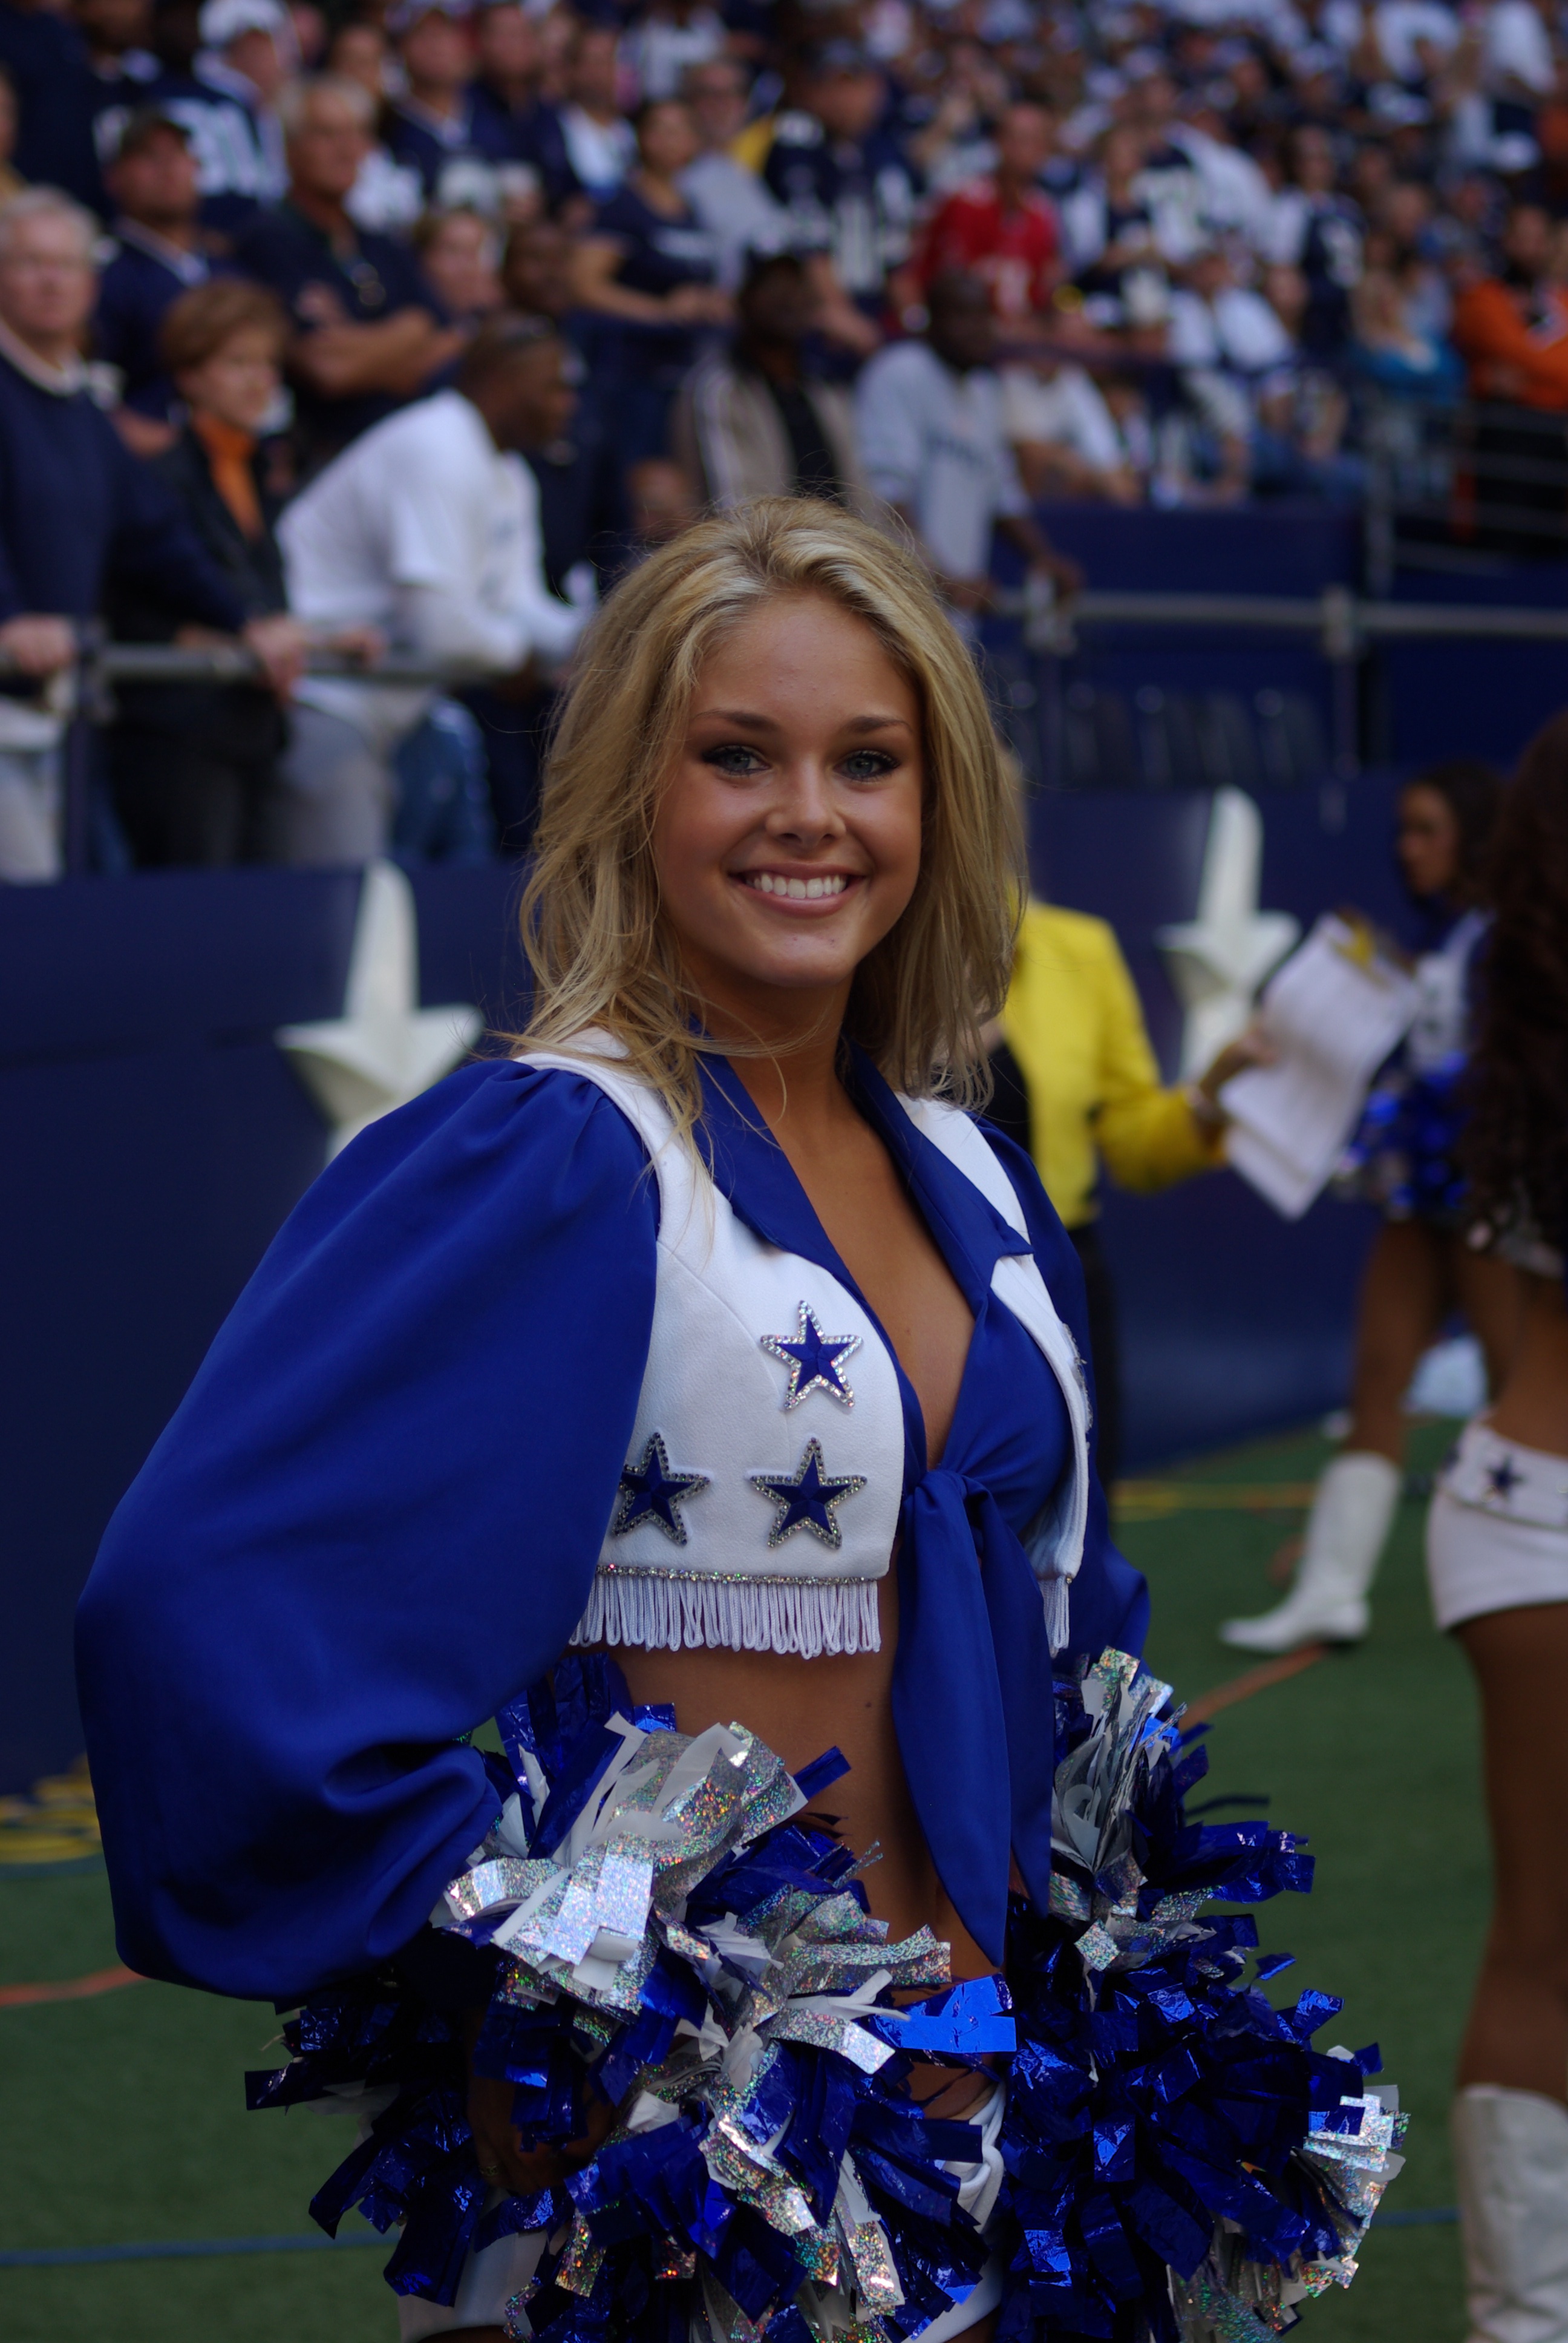
cheering, professional, performer, football, sports, cheerleader, cheerleading, entertainer, competition event, dallas cowboys